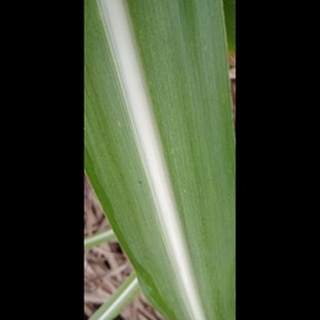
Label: healthy_sugarcane